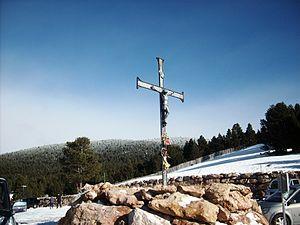
Rasos de Peguera en Catalogne (Europa)